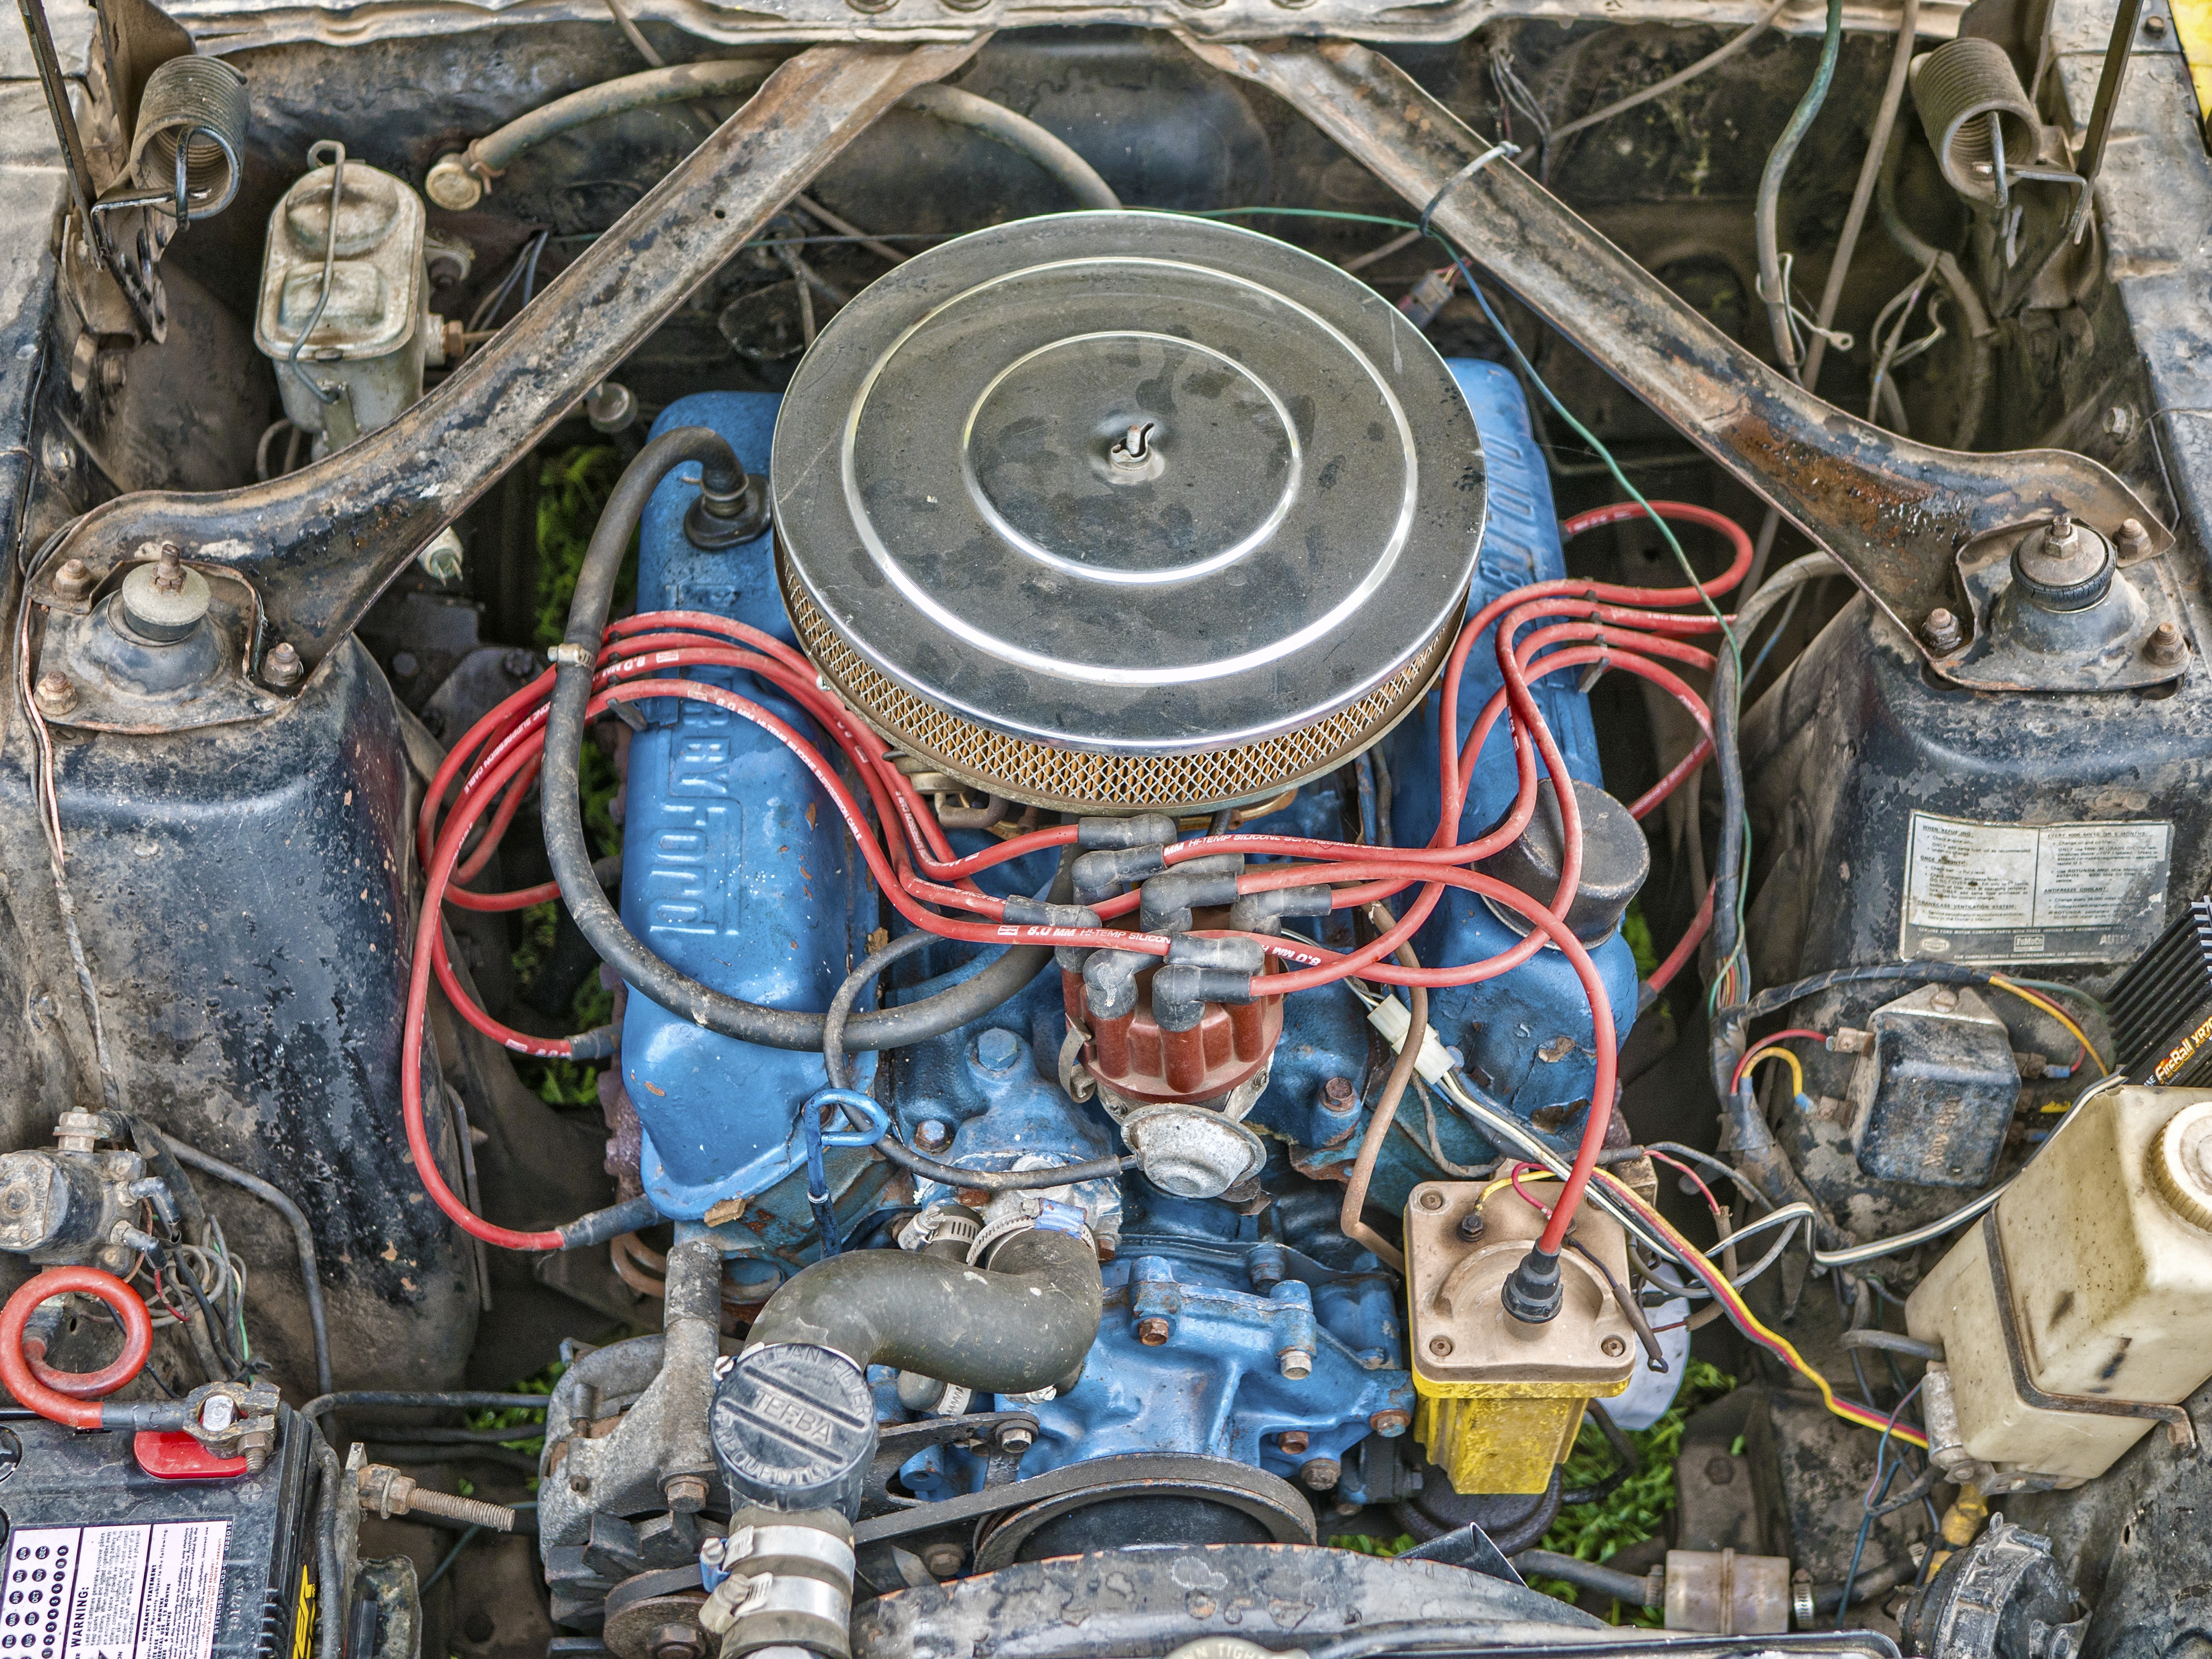
car, vintage, automobile, transportation, vehicle, metal, auto, machine, grunge, speed, automotive, block, power, mechanical, engine, motor, sedan, classic, mustang, shiny, scrap, mechanic, metallic, land vehicle, automobile make, compact car, luxury vehicle, family car, automotive engine part